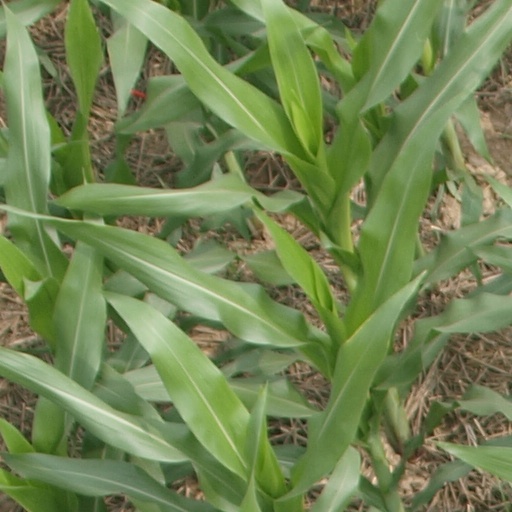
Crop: maize; corn